Agent Kannayiram

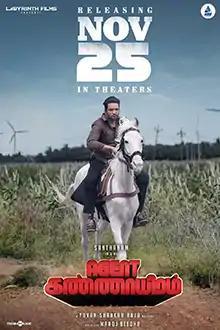
Theatrical release poster

Agent Kannayiram is a 2022 Indian Tamil-language comedy mystery film directed by Manoj Beedha and produced by Labyrinth Films. It is a remake of the 2019 Telugu film "Agent Sai Srinivasa Athreya".The film stars Santhanam and Riya Suman with a supporting cast including Munishkanth, and Redin Kingsley. The film's music was composed by Yuvan Shankar Raja, with cinematography handled by duo Theni Eashwar and Saravanan Ramasamy and editing done by Ajay. The film was released in theatres on 25 November 2022 to mixed reviews from critics.